Damien Bridonneau

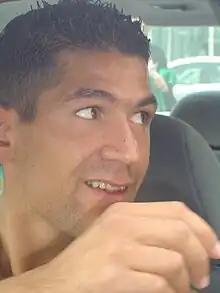
Damien Bridonneau in 2004

Damien Bridonneau (born April 19, 1975) is a professional footballer currently playing for Ligue 2 club Vannes OC. He plays as a defender.